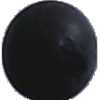
Label: blue_grape